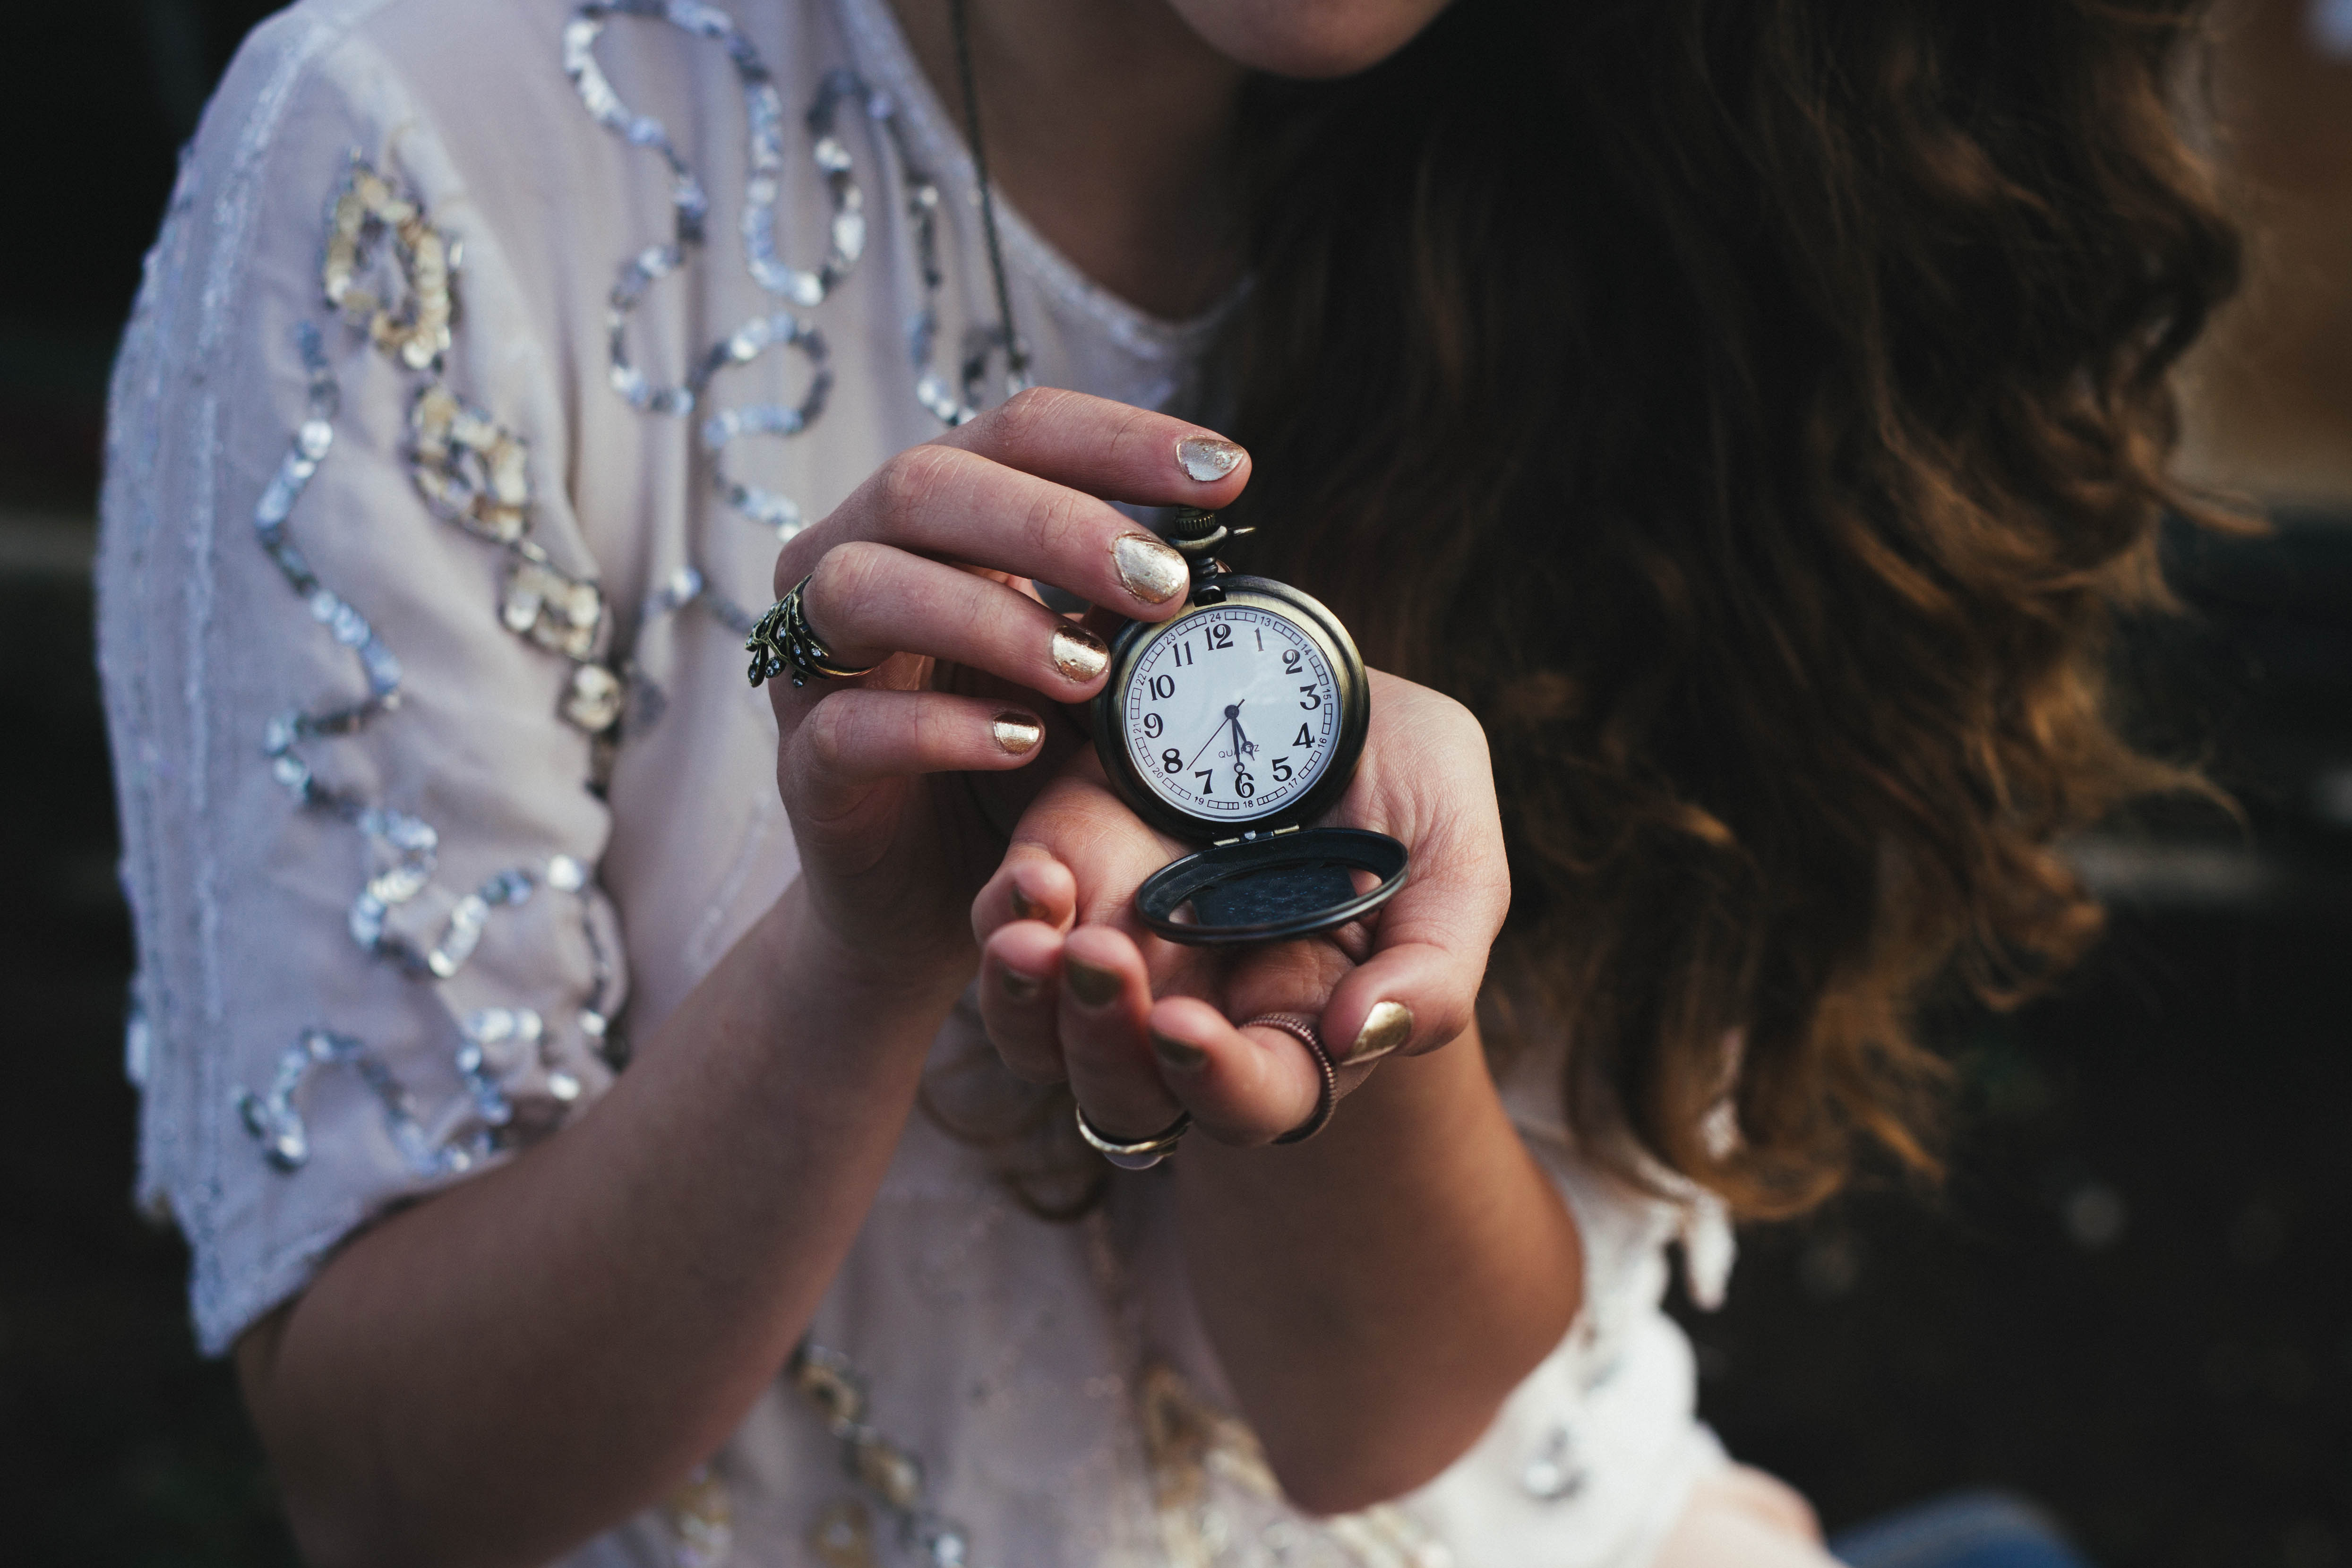
watch, hand, person, woman, photography, time, female, child, ceremony, hands, photograph